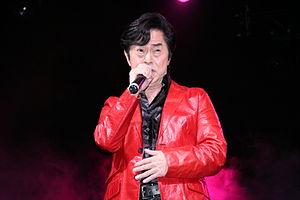
Ichiro Mizuki en concert durant la Japan Expo 2007 (Paris, France).